Dick Raikes

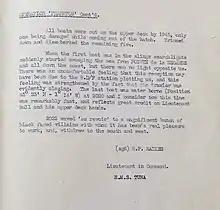
Second page of Raikes's Op Frankton report – "..."waved 'au revoir' to a magnificent bunch of black faced villains...""

Raikes married Joan Margaret Edgington in 1938. She once took passage in HMS "Tuna" from Holy Loch to Arrochar. The couple had three daughters. His wife and one daughter predeceased him. Two of his daughters are still living. Raikes's uncle was Admiral Sir Robert Raikes. His cousins were Vice Admiral Sir Iwan Raikes who became Flag Officer Submarines and Raymond Raikes the producer and director. Philanthropist Robert Raikes was also a forebear. While some of his family remained in England, some of his offspring now reside in Canada and the United States.